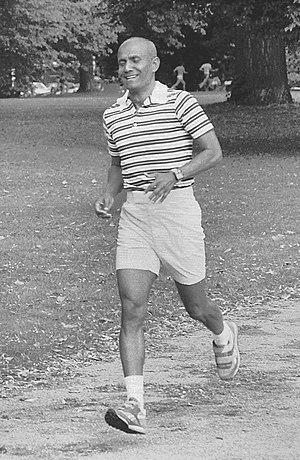
Le Sri Chinmoy Marathon Team est un club de course à pied international fondé en 1977 par Sri Chinmoy, réputé pour ses ultra-marathons. Aujourd'hui, les courses vont du 2 miles au 3100 miles, la plus longue épreuve certifiée au monde, mais les épreuves comprennent également des triathlons, événements pluridisciplinaires, nages de longue distance et masters sur piste. Le SCMT a organisé plusieurs championnats nationaux dans le cadre desquels de nombreux records du monde ont été enregistrés.